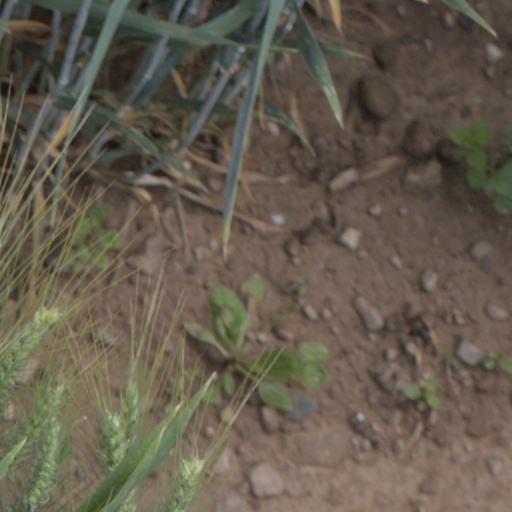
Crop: wheat